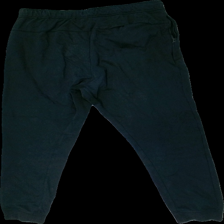
View: back
Type: Trousers
Category: Men
Brand: Nike
Colors: Black
Material: 100% cotton
Pattern: Logo print
Cut: Regular
Size: M
Season: All
Stains: Minor
Holes: Minor
Damage: hål
Damage location: middle right
Damage 2: hål
Damage 2 location: middle right
Price range: <50
Recommended usage: Export
Description: svarta mjukisbyxor med logga på benet, litet hål och fläck på höger ben